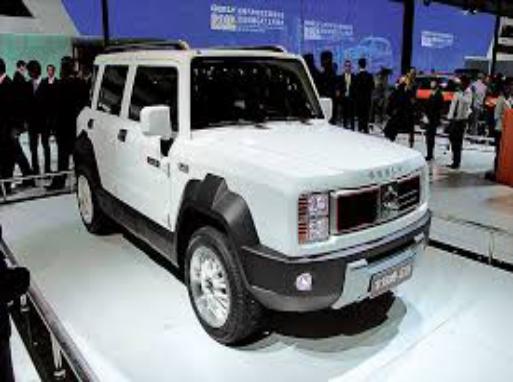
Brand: gleagle
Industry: Transportation